Nachman Ben-Yehuda

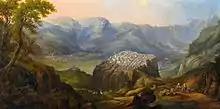
"The Siege of Masada", 19th century painting after "De bello Iudaico"

One of Ben-Yehuda's subjects of research is the fall of the Masada fortress, the last refuge of a Jewish group, the Sicarii, to the Romans in 73 CE. During the Siege of Masada, the Sicarii committed mass suicide rather than surrender to slavery.